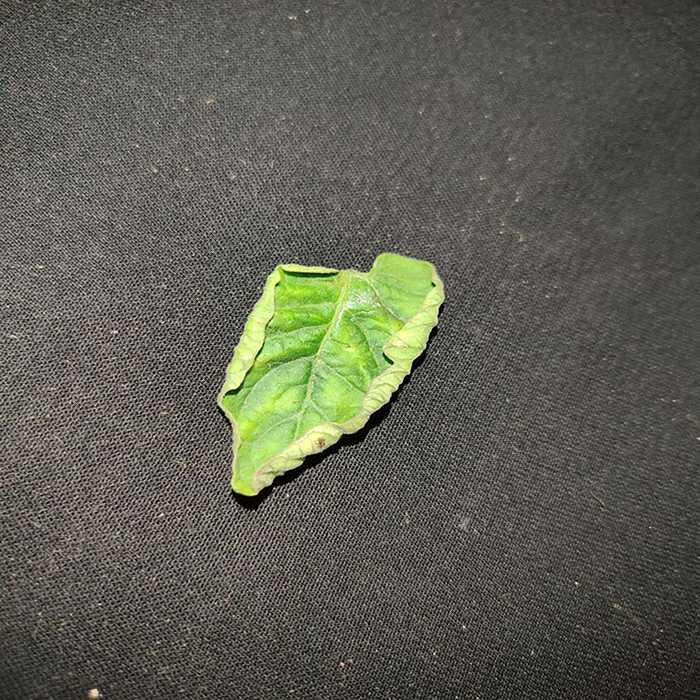
Plant: Tomato
Label: Tomato leaf curl virus